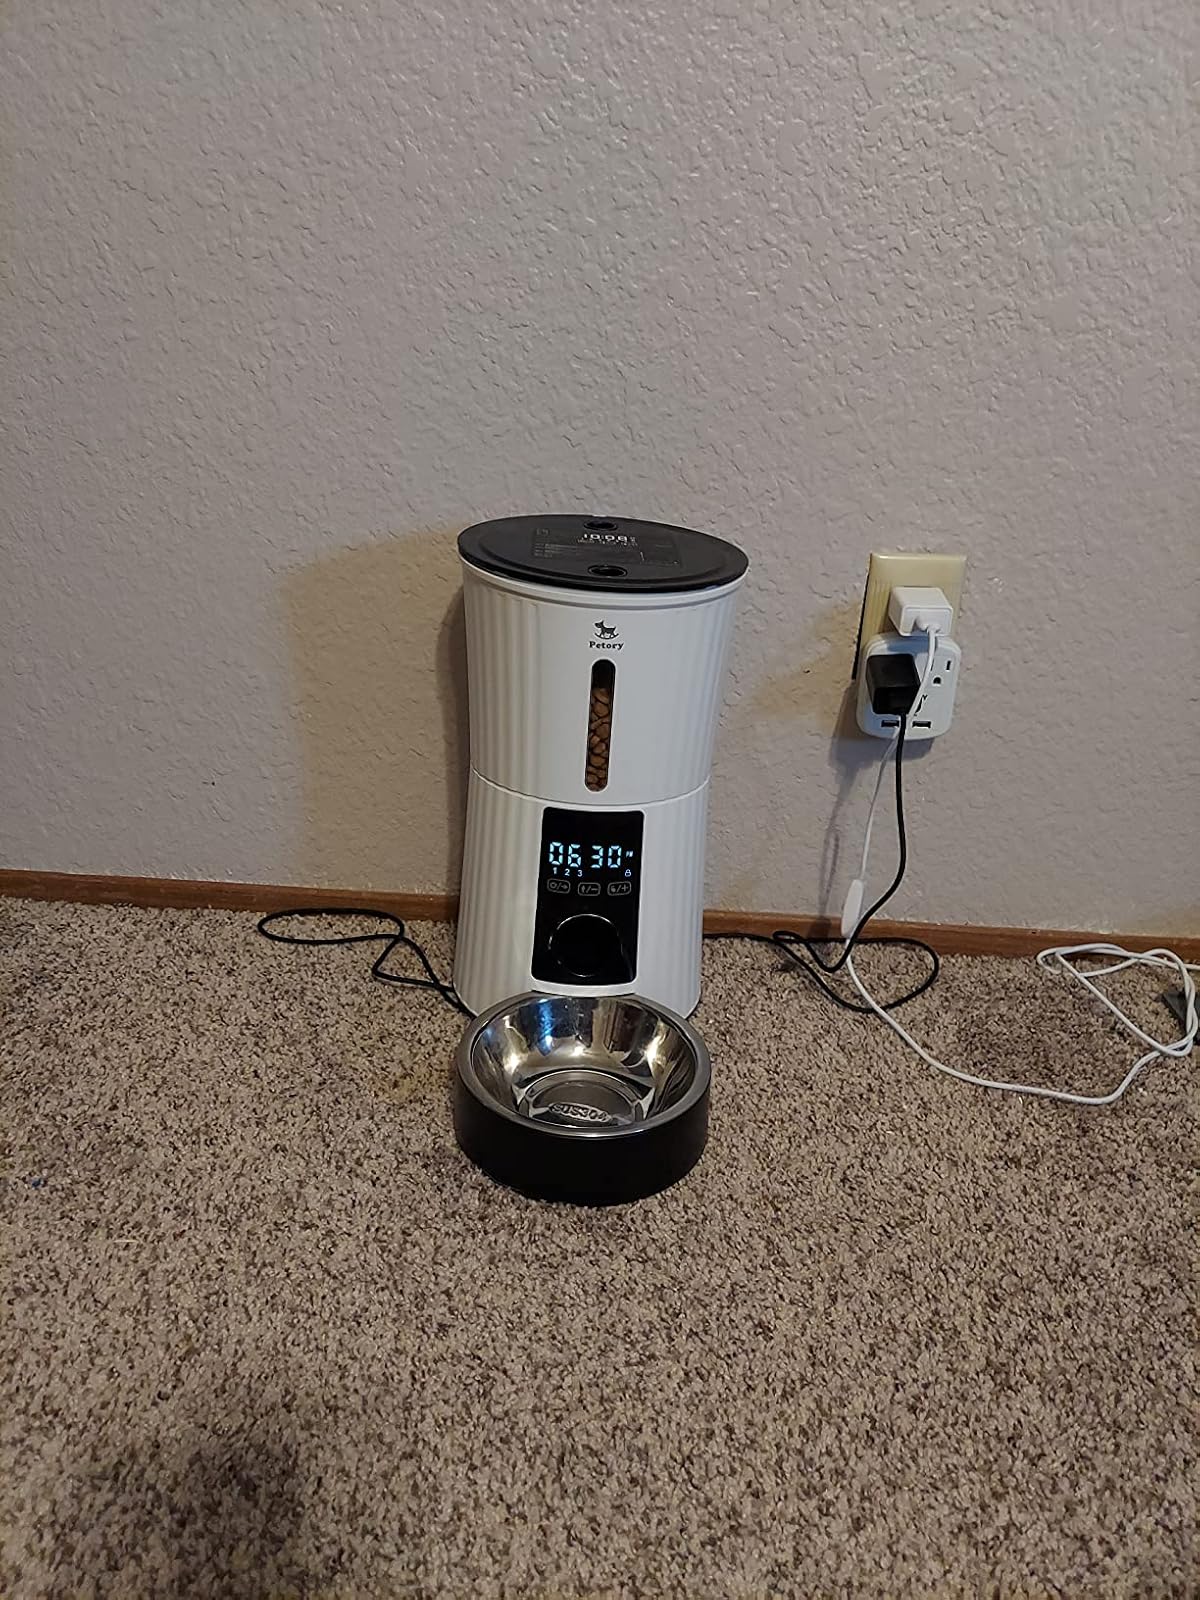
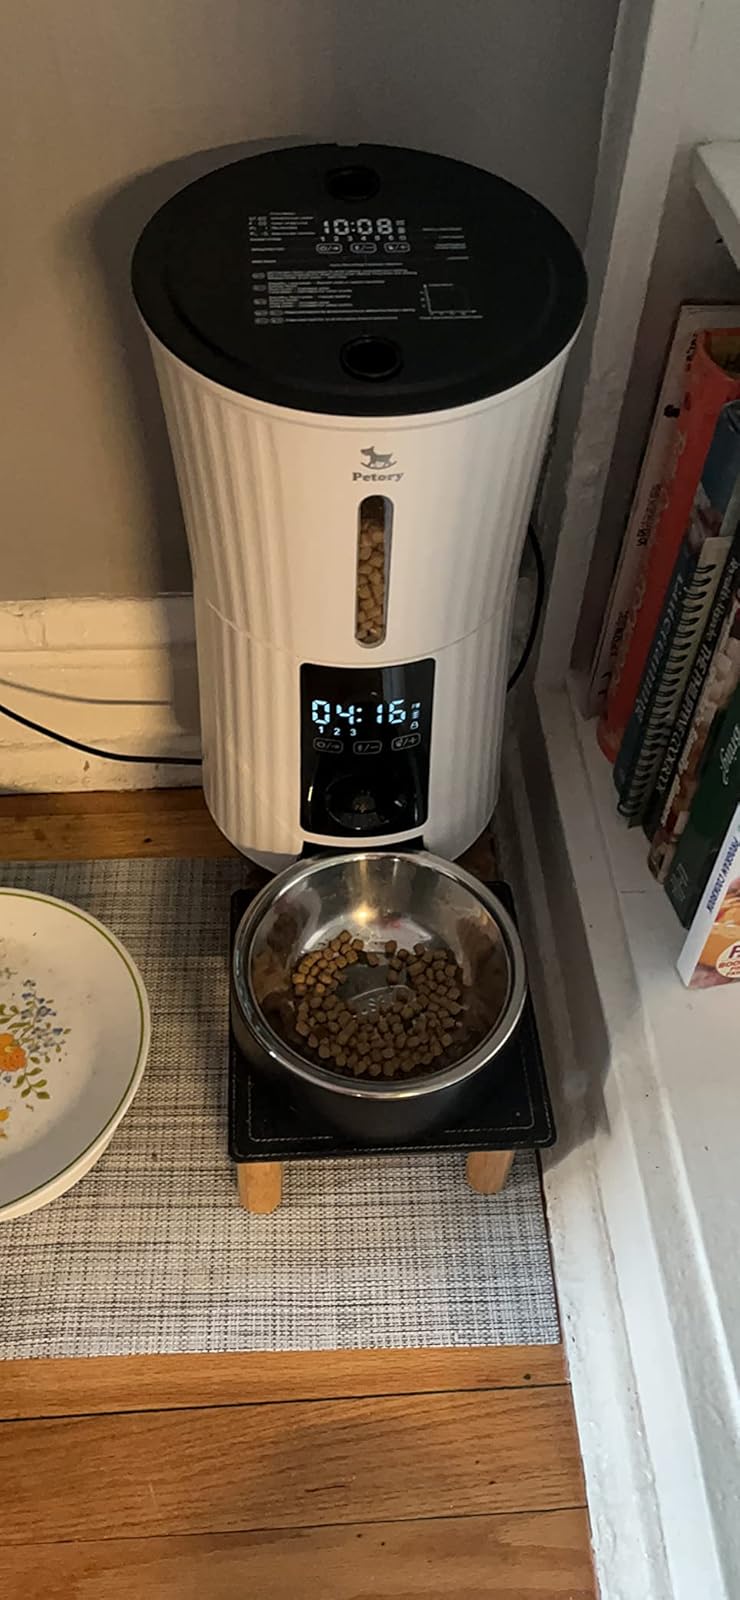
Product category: items_feeder
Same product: yes